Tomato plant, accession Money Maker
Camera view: tilt-top (135 deg); turntable rotation: 240 degrees
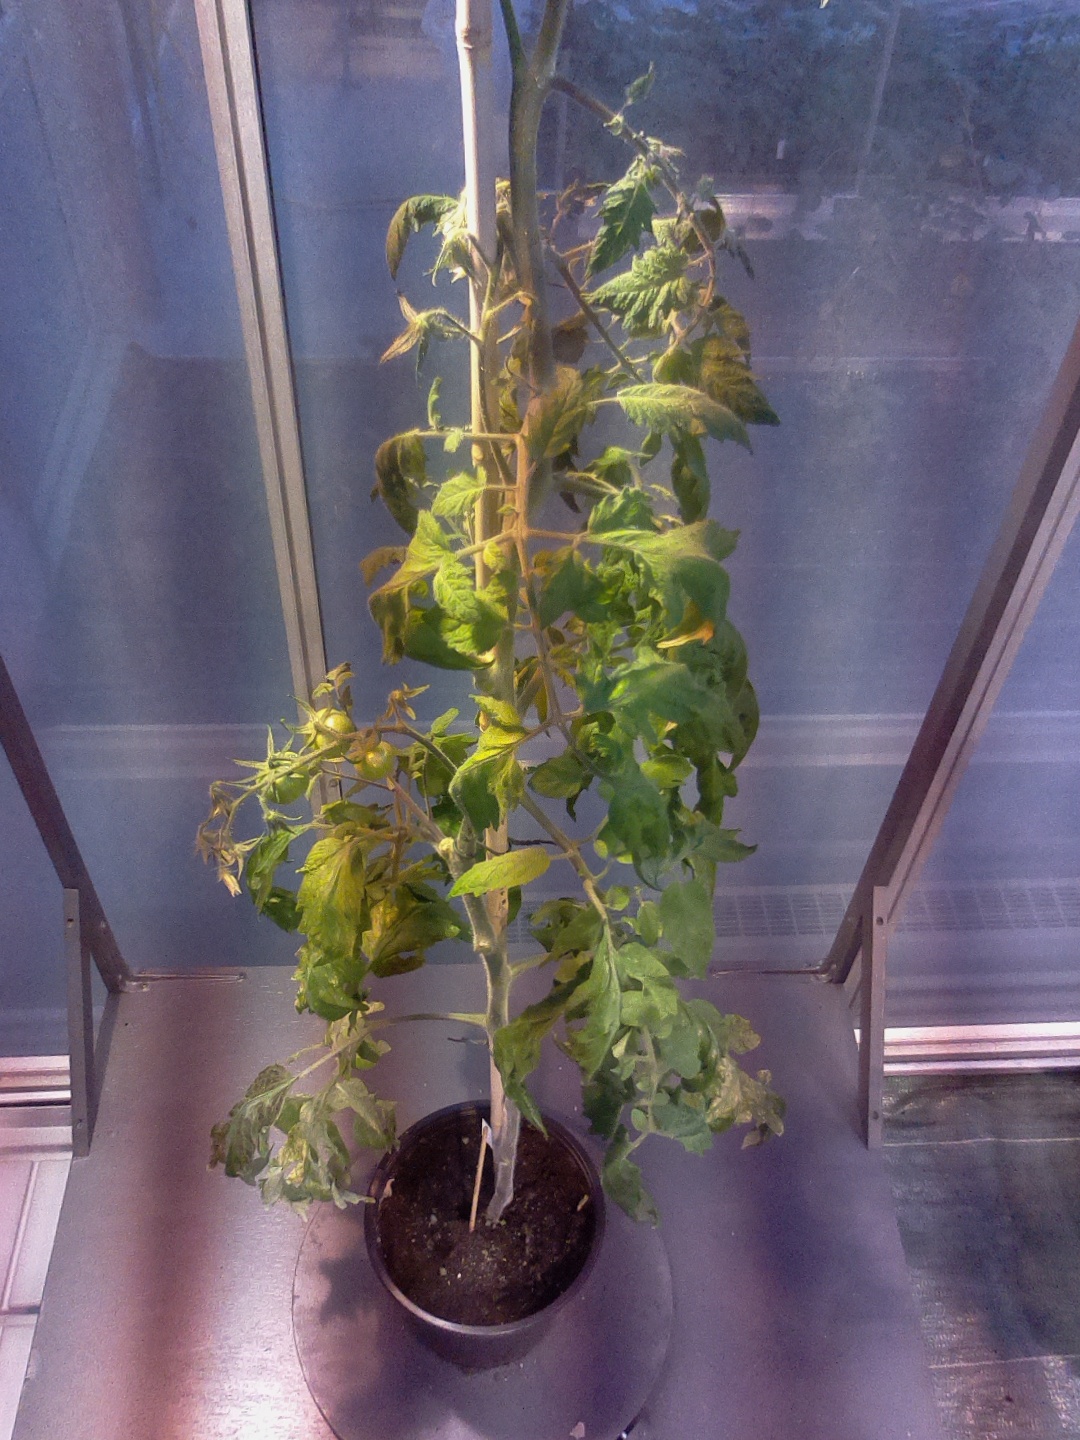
BBCH growth stage 73: 30%-40% of final fruit size